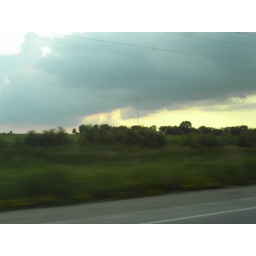
taken while riding in the backseat of a car.i love to see the storm clouds clear away to reveal a nice sunste!